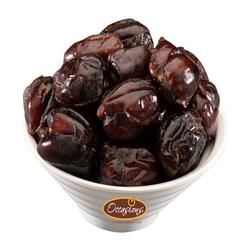
Label: Dates